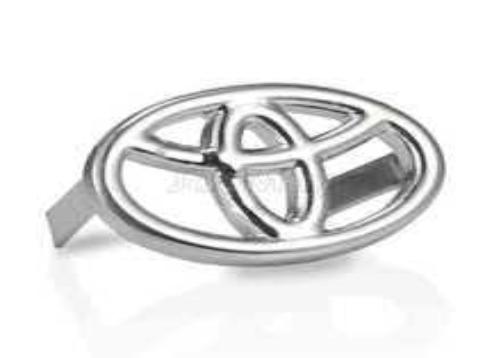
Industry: Transportation